Armistice of Belgrade

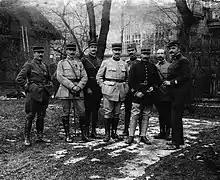
French military mission in Budapest; Brevet Lieutenant Colonel is third from right

Charles I abdicated on 13 November, and days later, the First Hungarian Republic was proclaimed with Károlyi still at the helm. Henrys set up a French military mission to supervise the implementation of the armistice and deployed it to Budapest. It was led by Brevet Lieutenant Colonel otherwise assigned to Henrys's staff. It consisted of twelve officers and forty-five enlisted men who arrived at Budapest on 26 November. In addition to the implementation of the agreement, Vix was tasked with gathering intelligence on economic and military matters. Within 24 hours, Vix was sent orders to obtain Hungarian withdrawal from areas of present-day Slovakia, in violation of the armistice of Belgrade, to enforce a claim by Czechoslovakia directed through French Foreign Minister Stephen Pichon. The Serbian Army occupied Subotica on the day of the armistice, but proceeded to capture Pécs the following day, as well as Timișoara, Orșova, and Lugoj on 15 November. It went on to occupy Sombor and Senta on 16 November, and the part of Arad on the south bank of the Mureș on 21 November. The Serbian Army thereby completed the occupation of Banat, thus abolishing the Banat Republic which had been proclaimed only days earlier. In early December, the commander of the French forces in Romania, General Henri Mathias Berthelot, informed Vix that Romanian troops would advance to the Satu Mare–Carei–Oradea–Békéscsaba line on the pretext of the protection of the Romanian population in the area of Cluj, and then ordered Vix to obtain Hungary's withdrawal from the city of Cluj itself. Vix complained about the conflict of authority to Henrys and d'Espèrey as he was also receiving instructions from Berthelot and the Czechoslovak envoy to Hungary, Milan Hodža. Vix ultimately told Henrys that the armistice of Belgrade was worthless.